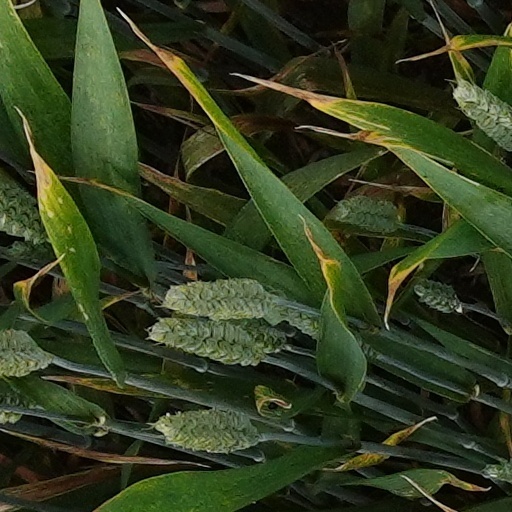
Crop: wheat